Shakuntala

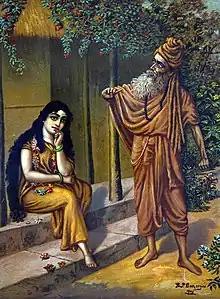
Kalidasa's version features much dramatized variant of the tale. One of Kalidasa's additions include the sage Durvasa cursing Shakuntala (pictured)

There are two different stories of Shakuntala's life. The first version is the one described in "Mahabharata", one of the two major Hindu epics traditionally attributed to the sage Vyasa. This story had been adapted as the play by the 4th–5th century AD poet Kalidasa.